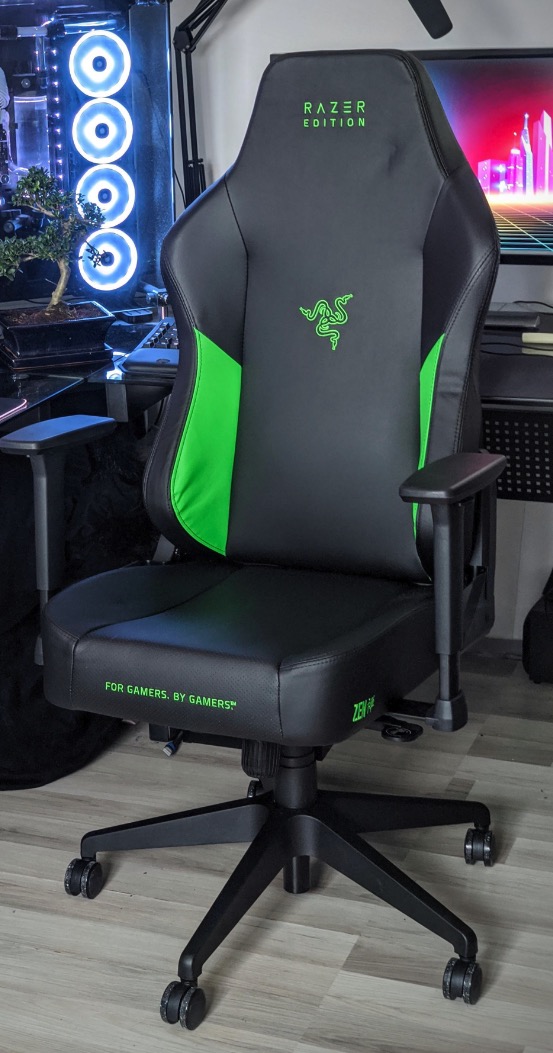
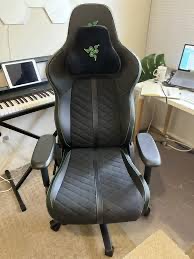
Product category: items_chair
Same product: no